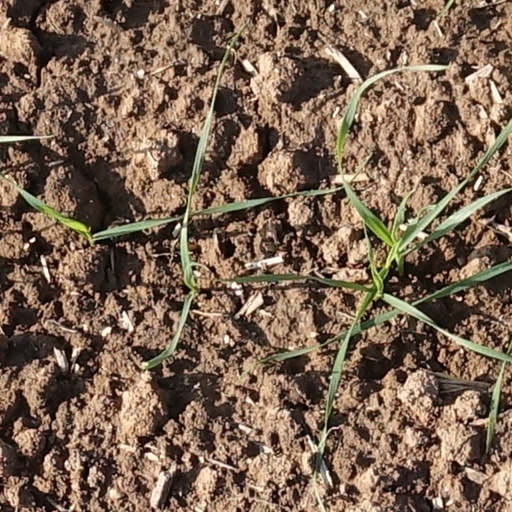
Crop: wheat